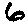
Label: 6